State banquet

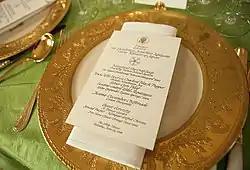
A calligraphed menu placed on top of the Clinton china service being used for a state dinner.

In the early 19th century, dinners honoring the president's Cabinet, Congress, or other dignitaries were called 'state dinners' even though they lacked official foreign representation. Under such conditions, large receptions and dinners were a rare occurrence as Washington, D.C., society was a collection of isolated villages widely separated and at times almost inaccessible. Times changed and so did the nation's capital as a series of state dinners were held every winter social season to honor Congress, the Supreme Court, and members of the diplomatic corps.